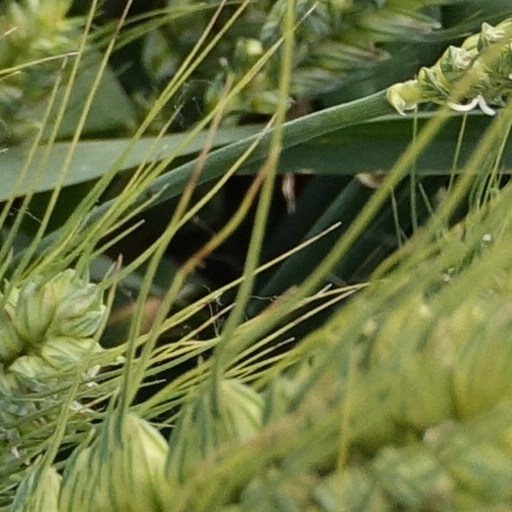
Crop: wheat